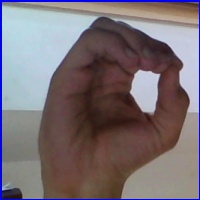
Letra: O